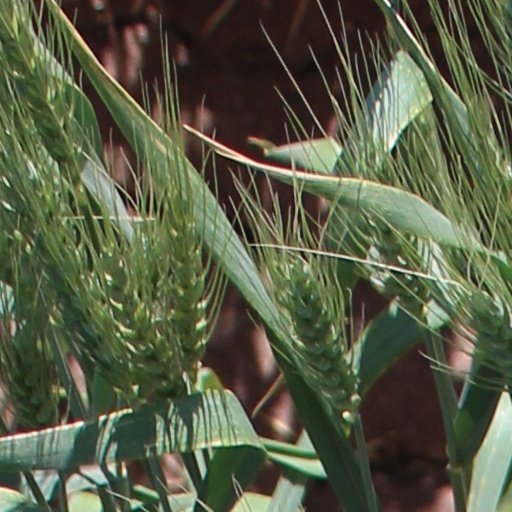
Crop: wheat